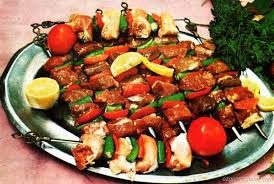
Yemek: kebap